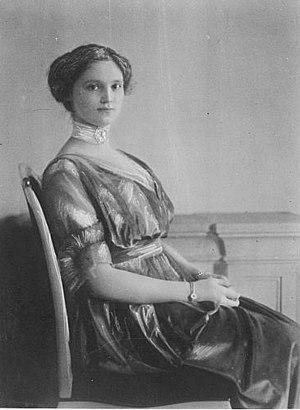
Charles François Joseph de Habsbourg-Lorraine, né à Persenbeug le 17 août 1887 et mort à Funchal le 1ᵉʳ avril 1922, a été, du 22 novembre 1916 au 12 novembre 1918, empereur d'Autriche sous le nom de Charles Iᵉʳ, roi de Hongrie sous le nom de Charles IV et roi de Bohême sous le nom de Charles III. Il fut le dernier empereur ou roi de ces États.